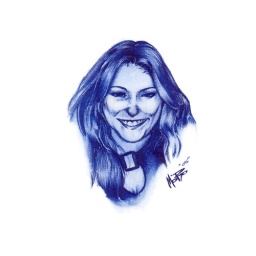
girl in blue pen